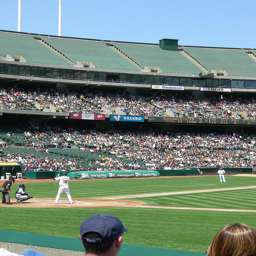
People watch a baseball game in a large stadium.
A baseball game from the first base line with someone at bat.
a crowd of peopel watching a baseball game on a sunny day
A baseball stadium filled with a large crowd of people.
many people watching people as they play baseball